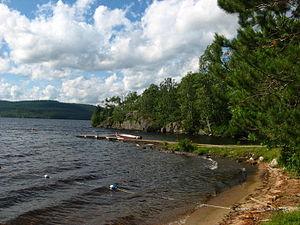
Le parc provincial Driftwood est un parc provincial de l'Ontario situé sur la rive sud de la rivière des Outaouais, située à 40 km à l'ouest de Deep River. Il est administré par Parcs Ontario.